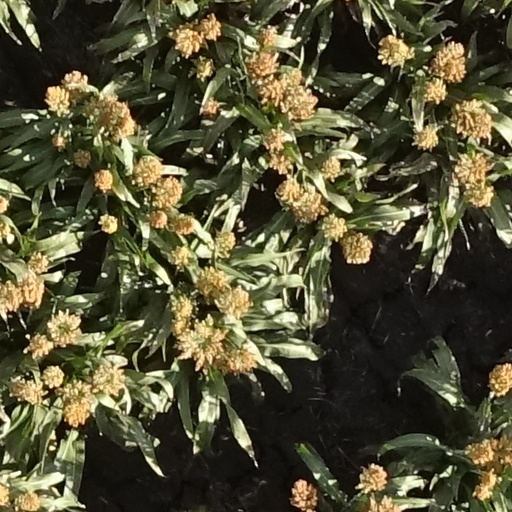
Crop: sorghum